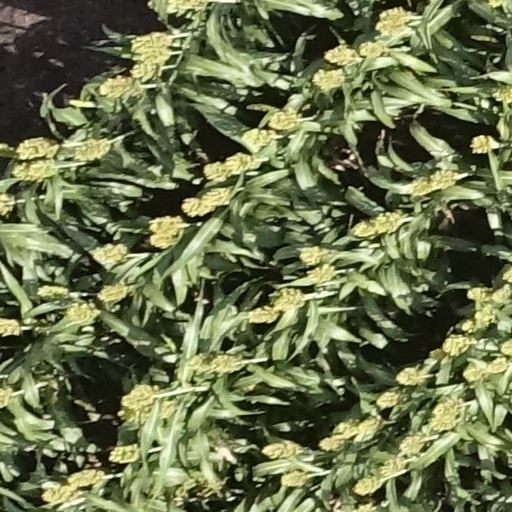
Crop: sorghum